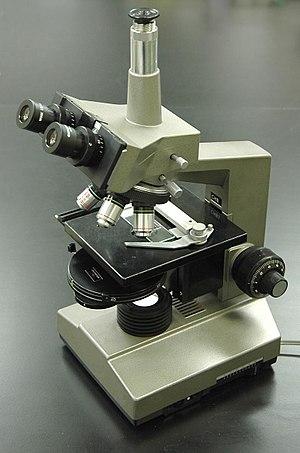
Le contraste est une propriété intrinsèque d'une image qui quantifie la différence de luminosité entre les parties claires et sombres d'une image.